Answer in natural language. Considering the relative positions, is Window (highlighted by a green box) above or below lowpoly bed with brown blanket (highlighted by a red box)? Choose between the following options: above or below
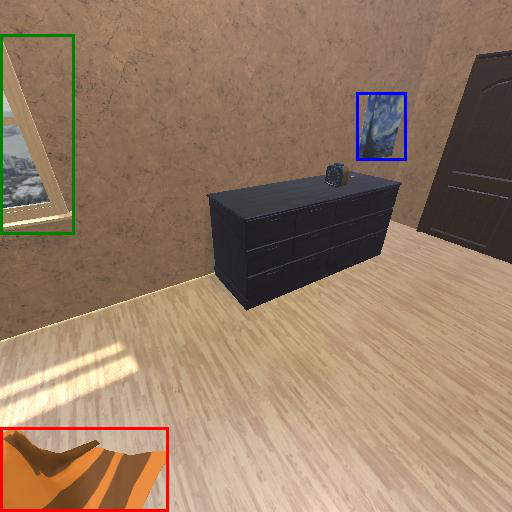
<answer>above</answer>